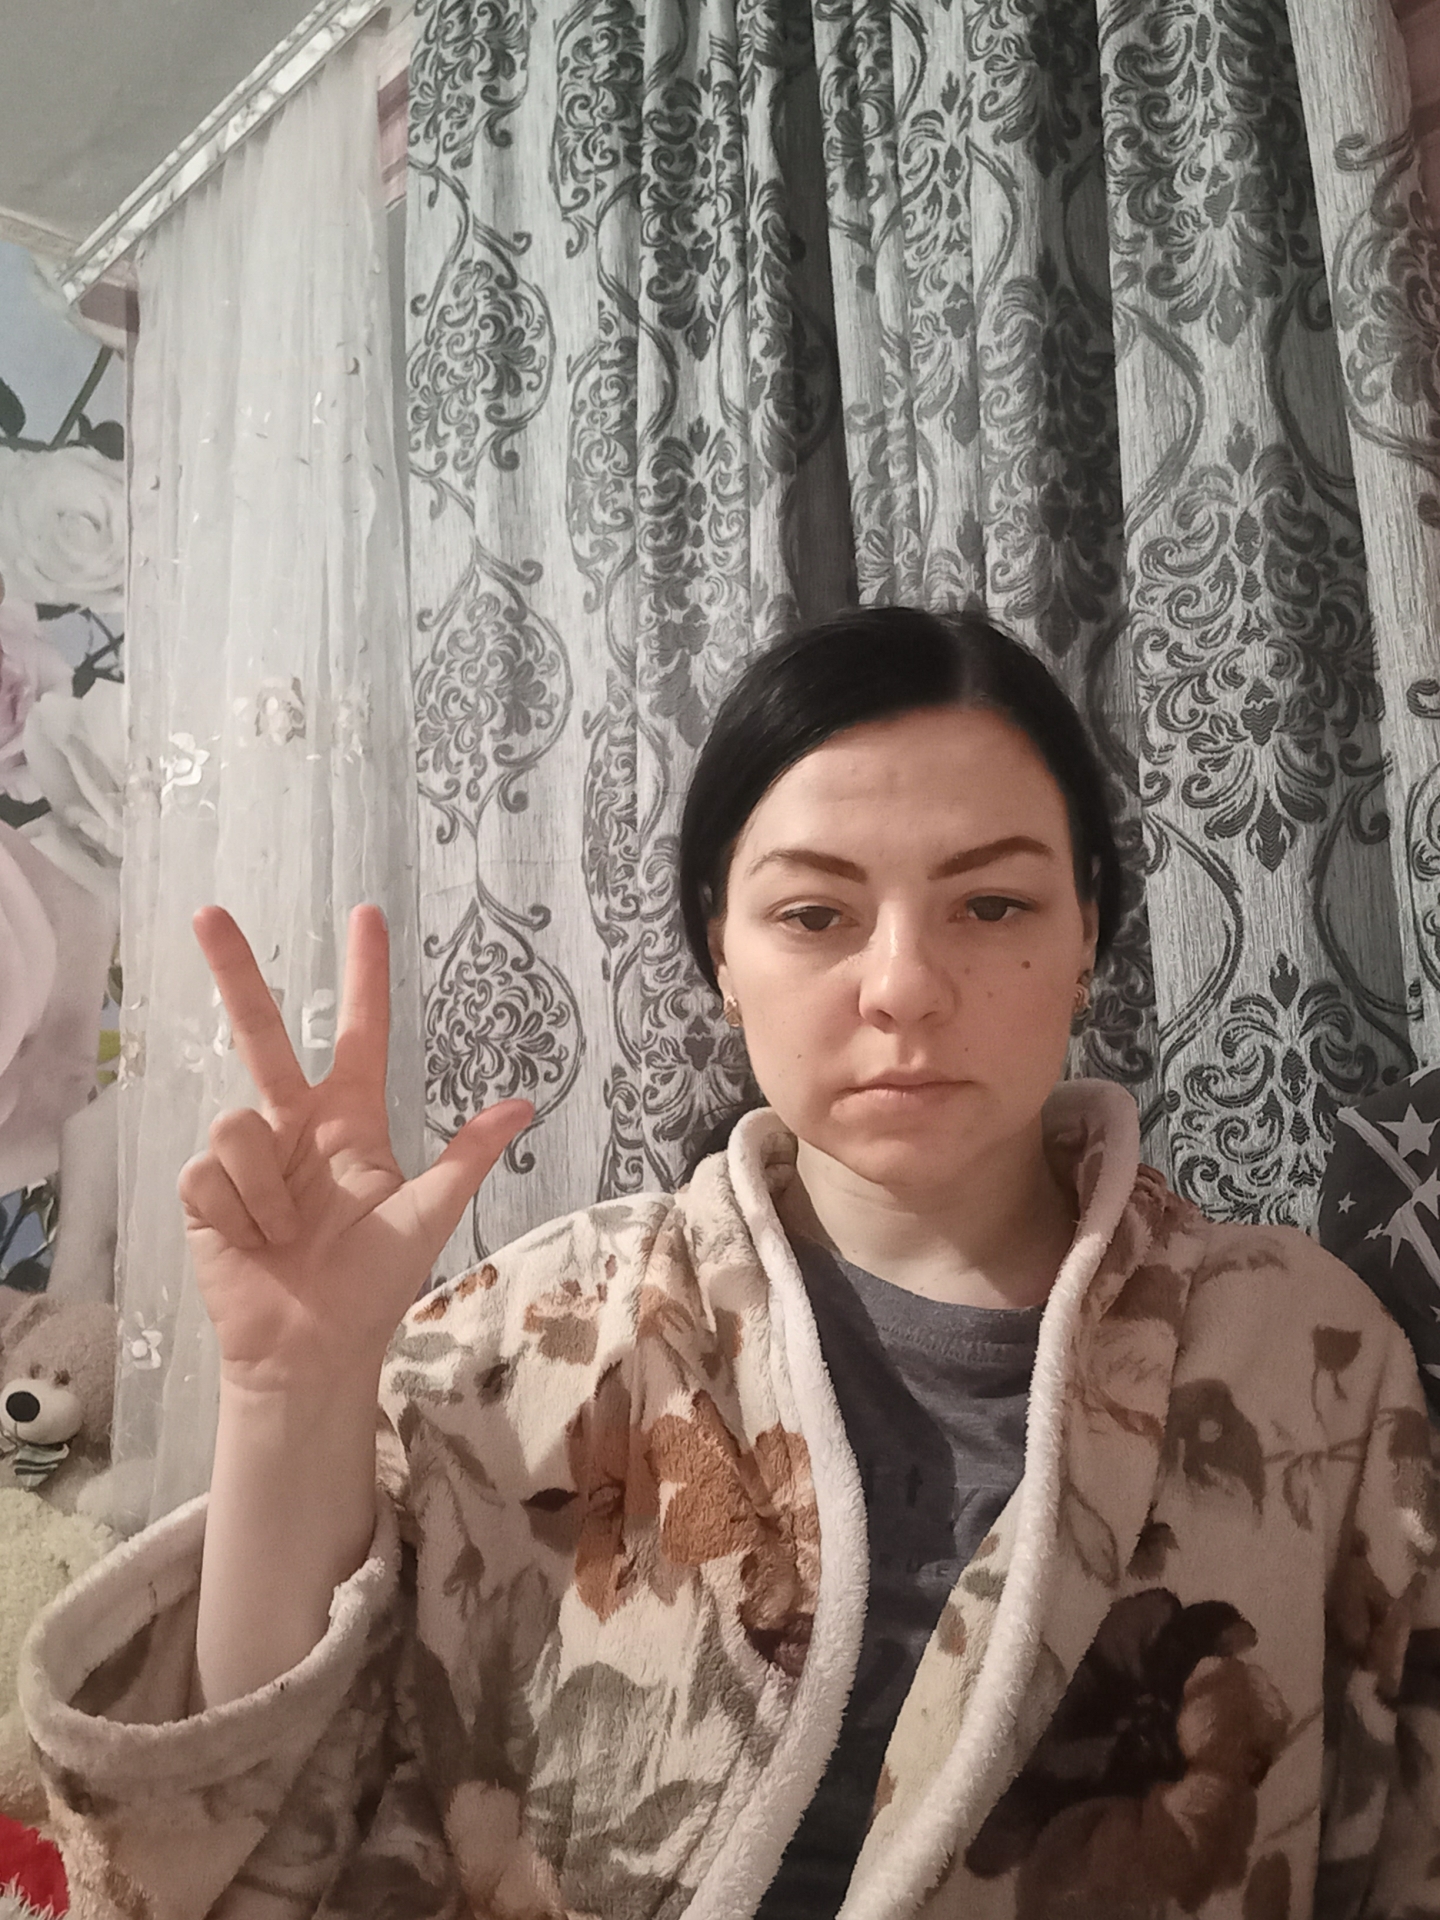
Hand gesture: three2